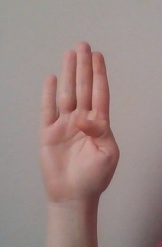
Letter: kaaf